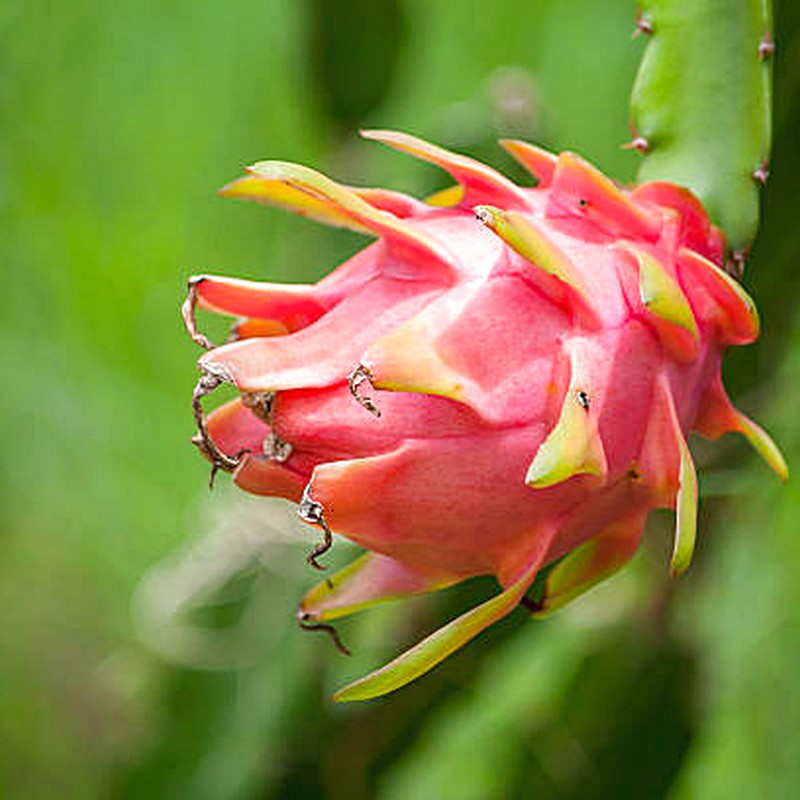
Label: Mature Dragon Fruit